Brutal Truth

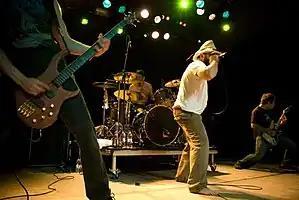
Brutal Truth performs at Hole in the Sky in 2008

Brutal Truth was an American grindcore band from New York City, formed by ex-Anthrax, Nuclear Assault, and Stormtroopers of Death bass guitarist Dan Lilker in 1990. The group disbanded in 1999, but reformed in 2006 and continued to release music until 2014.